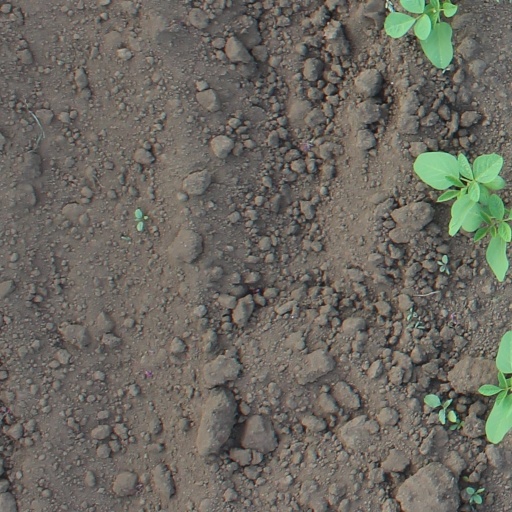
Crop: soybean